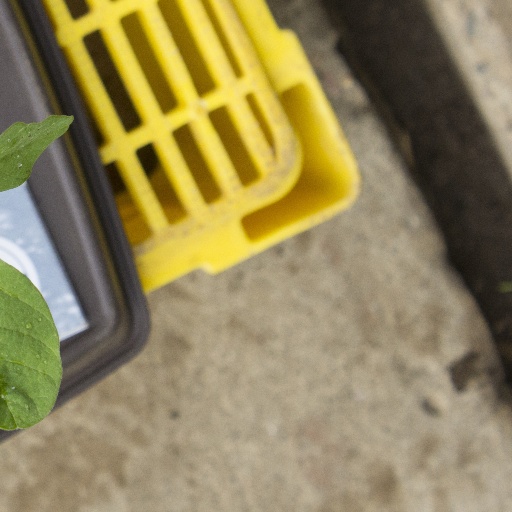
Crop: soybean